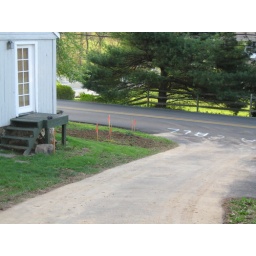
I wanted to show the entrance with the pine tree gone, it was in the lower left corner of this drive.